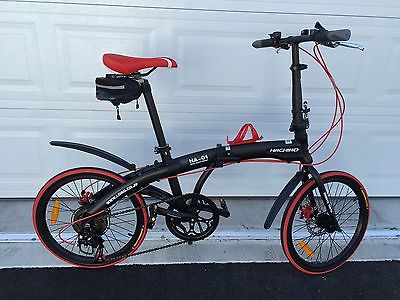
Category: bicycle